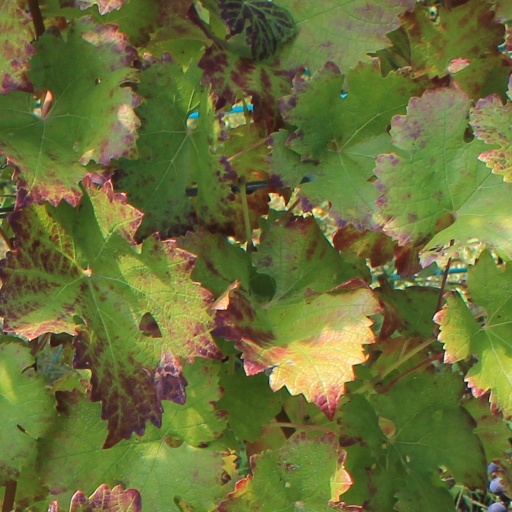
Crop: grape